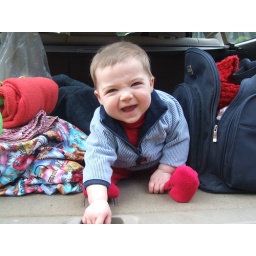
Harvey laughing at Dad, while he's is sitting in the back of the car